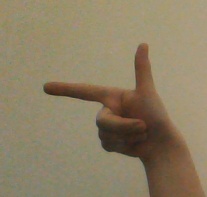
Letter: yaa